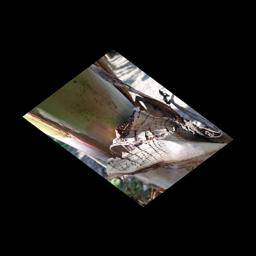
Label: BACTERIAL SOFT ROT